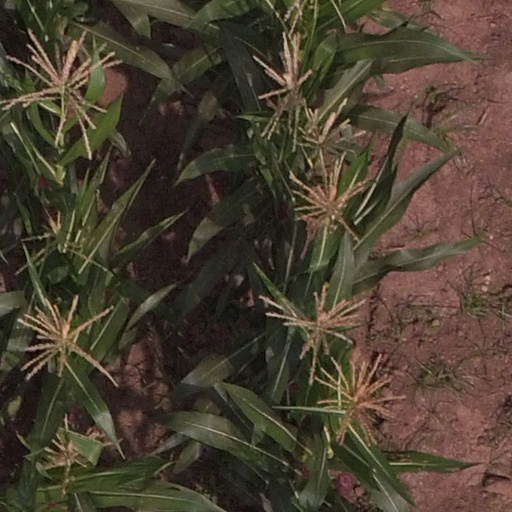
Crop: maize; corn